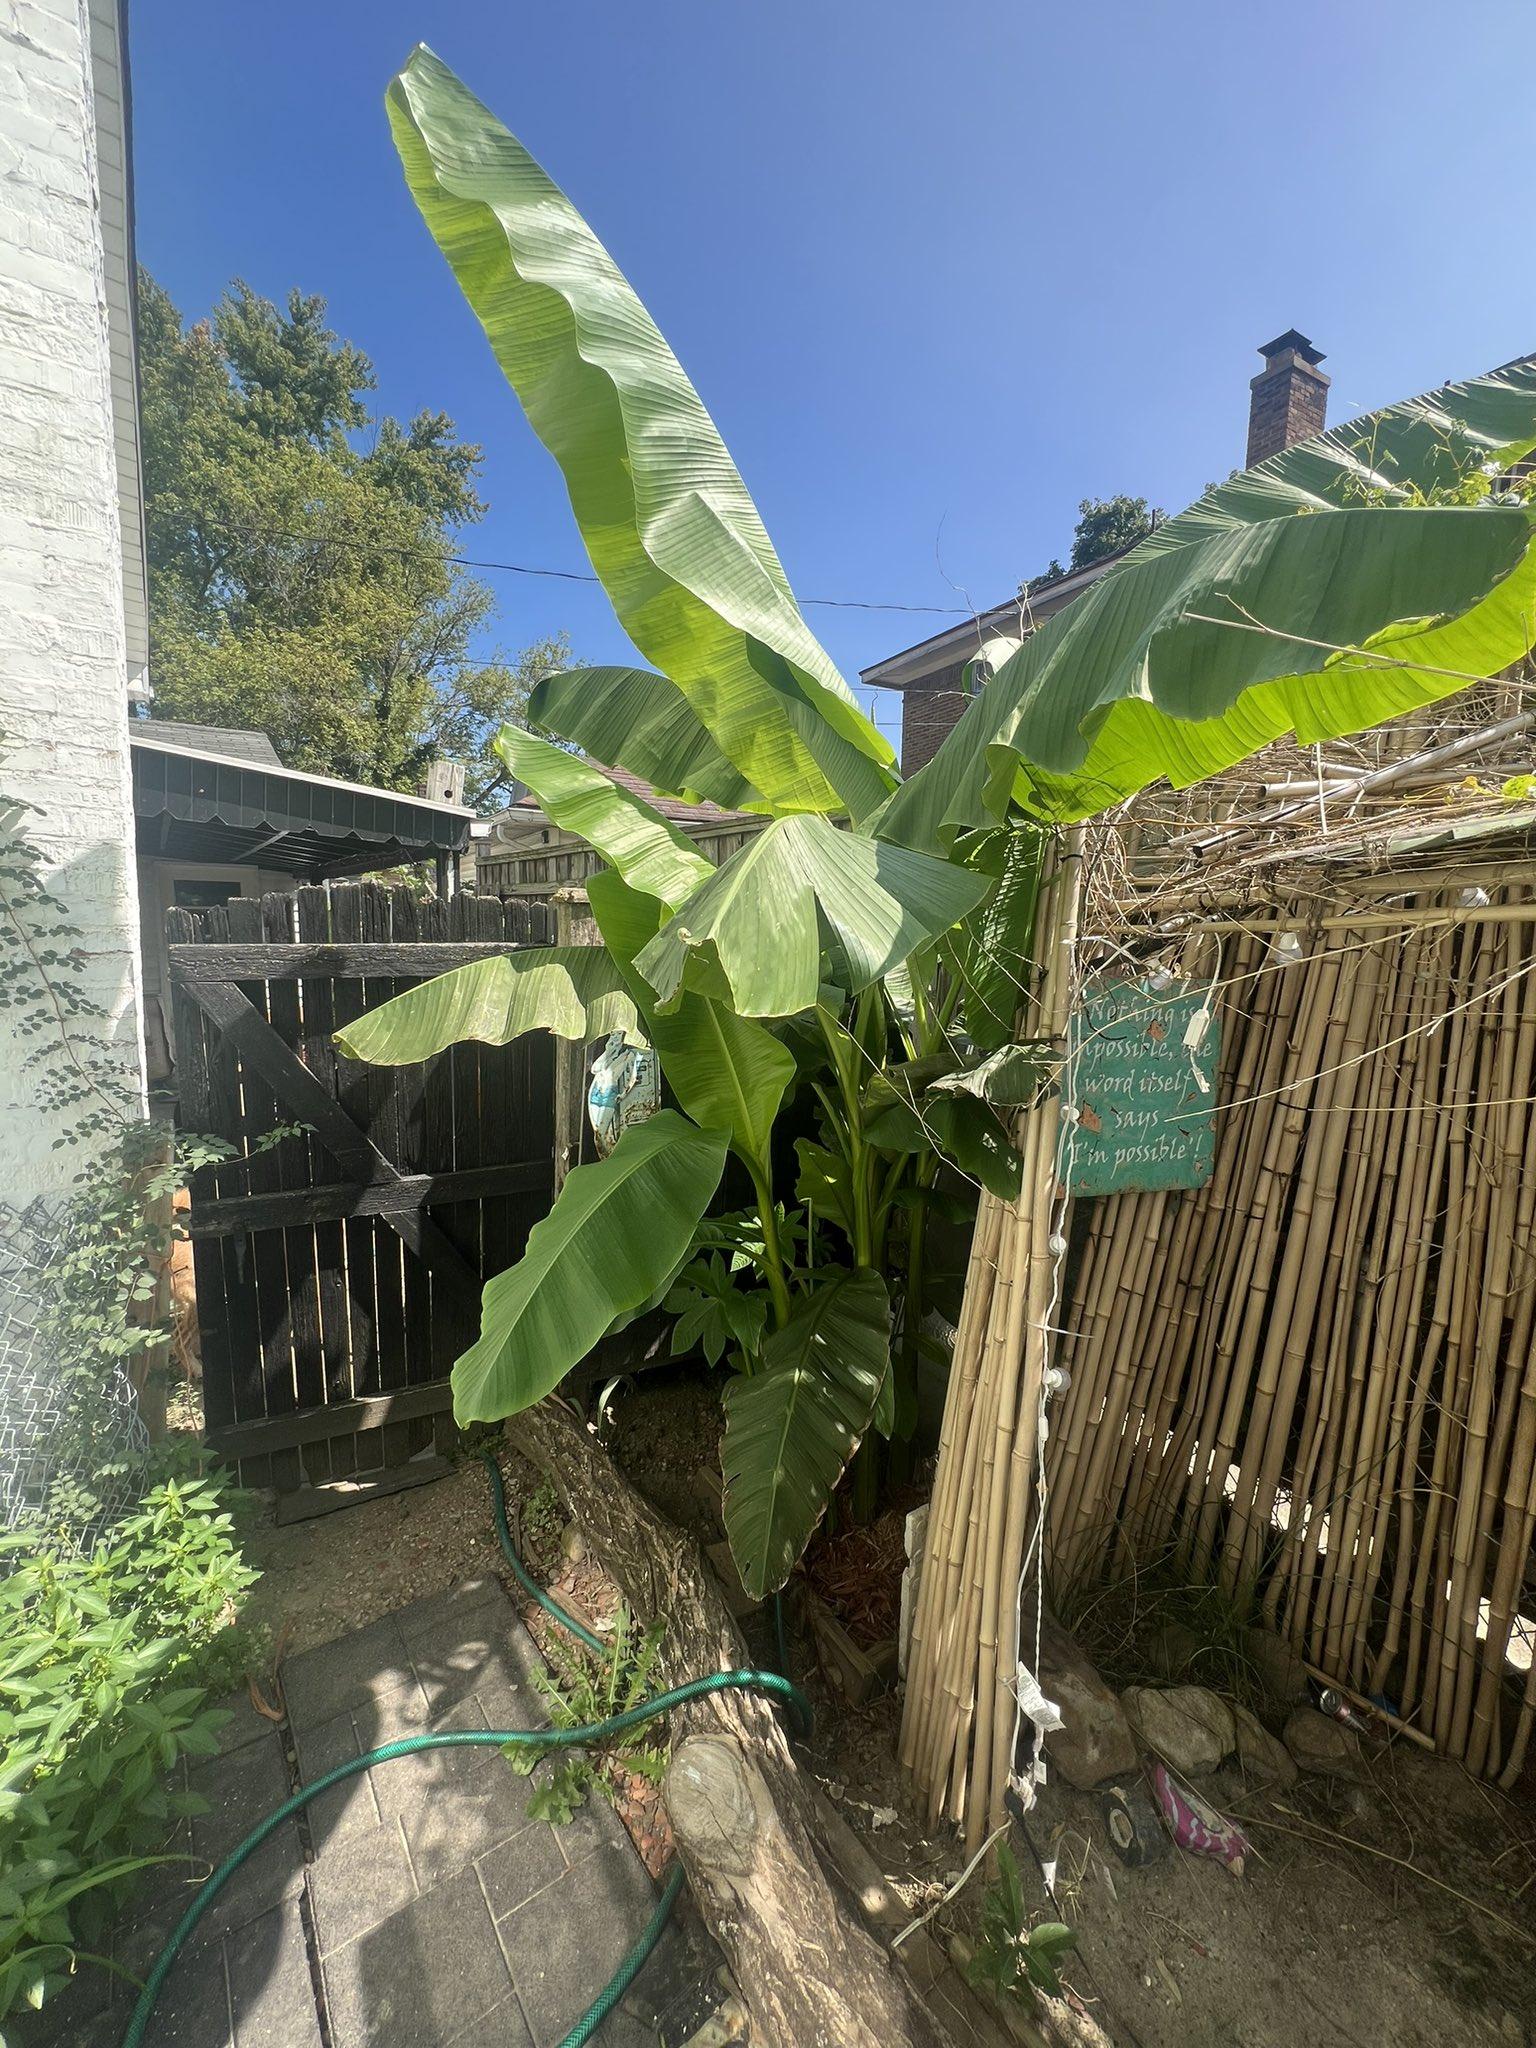
Mgomba mzuri wenye kupendeza ikiwa imezungushwa uzio wenye makutimakuti pembeni kuna bango linaloashiria watu wasipite katika eneo hilo, pembeni yake kuna mnazi. Migomba hiyo hulimwa kwa ajili ya matumizi ya nyumbani na kupelekwa sokoni kwa biashara.